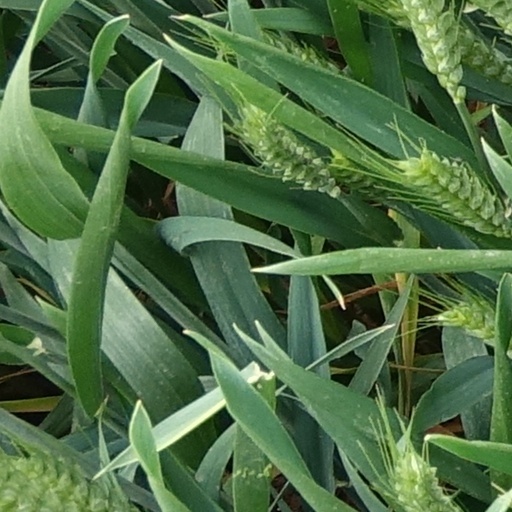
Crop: wheat